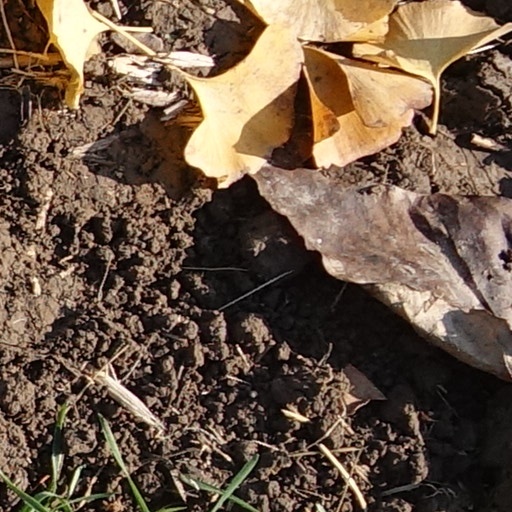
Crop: wheat